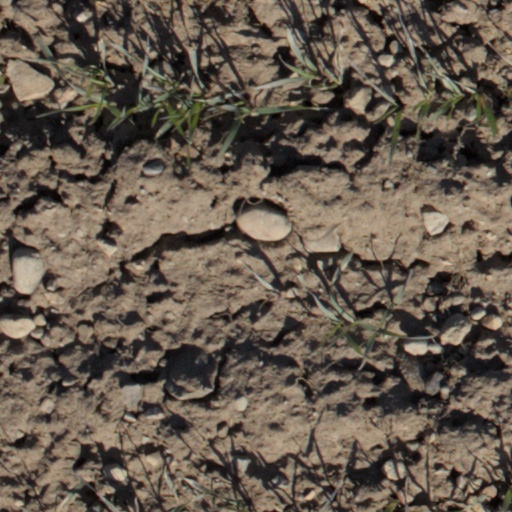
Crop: wheat